Terror Australis: The Best of Australian Horror

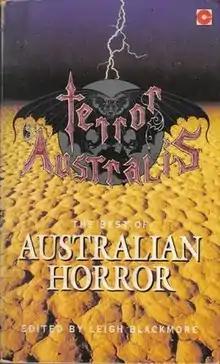
First edition Cover art by Grant V. Faint

Terror Australis: The Best of Australian Horror (Sydney: Coronet, 1993) was Australia's first original mass-market horror anthology for adults. It was edited by Leigh Blackmore. (It is technically preceded by Bill Congreve's anthology "Intimate Armageddons" (MirrorDanse Books, 1992), although that volume did not have mass market distribution).